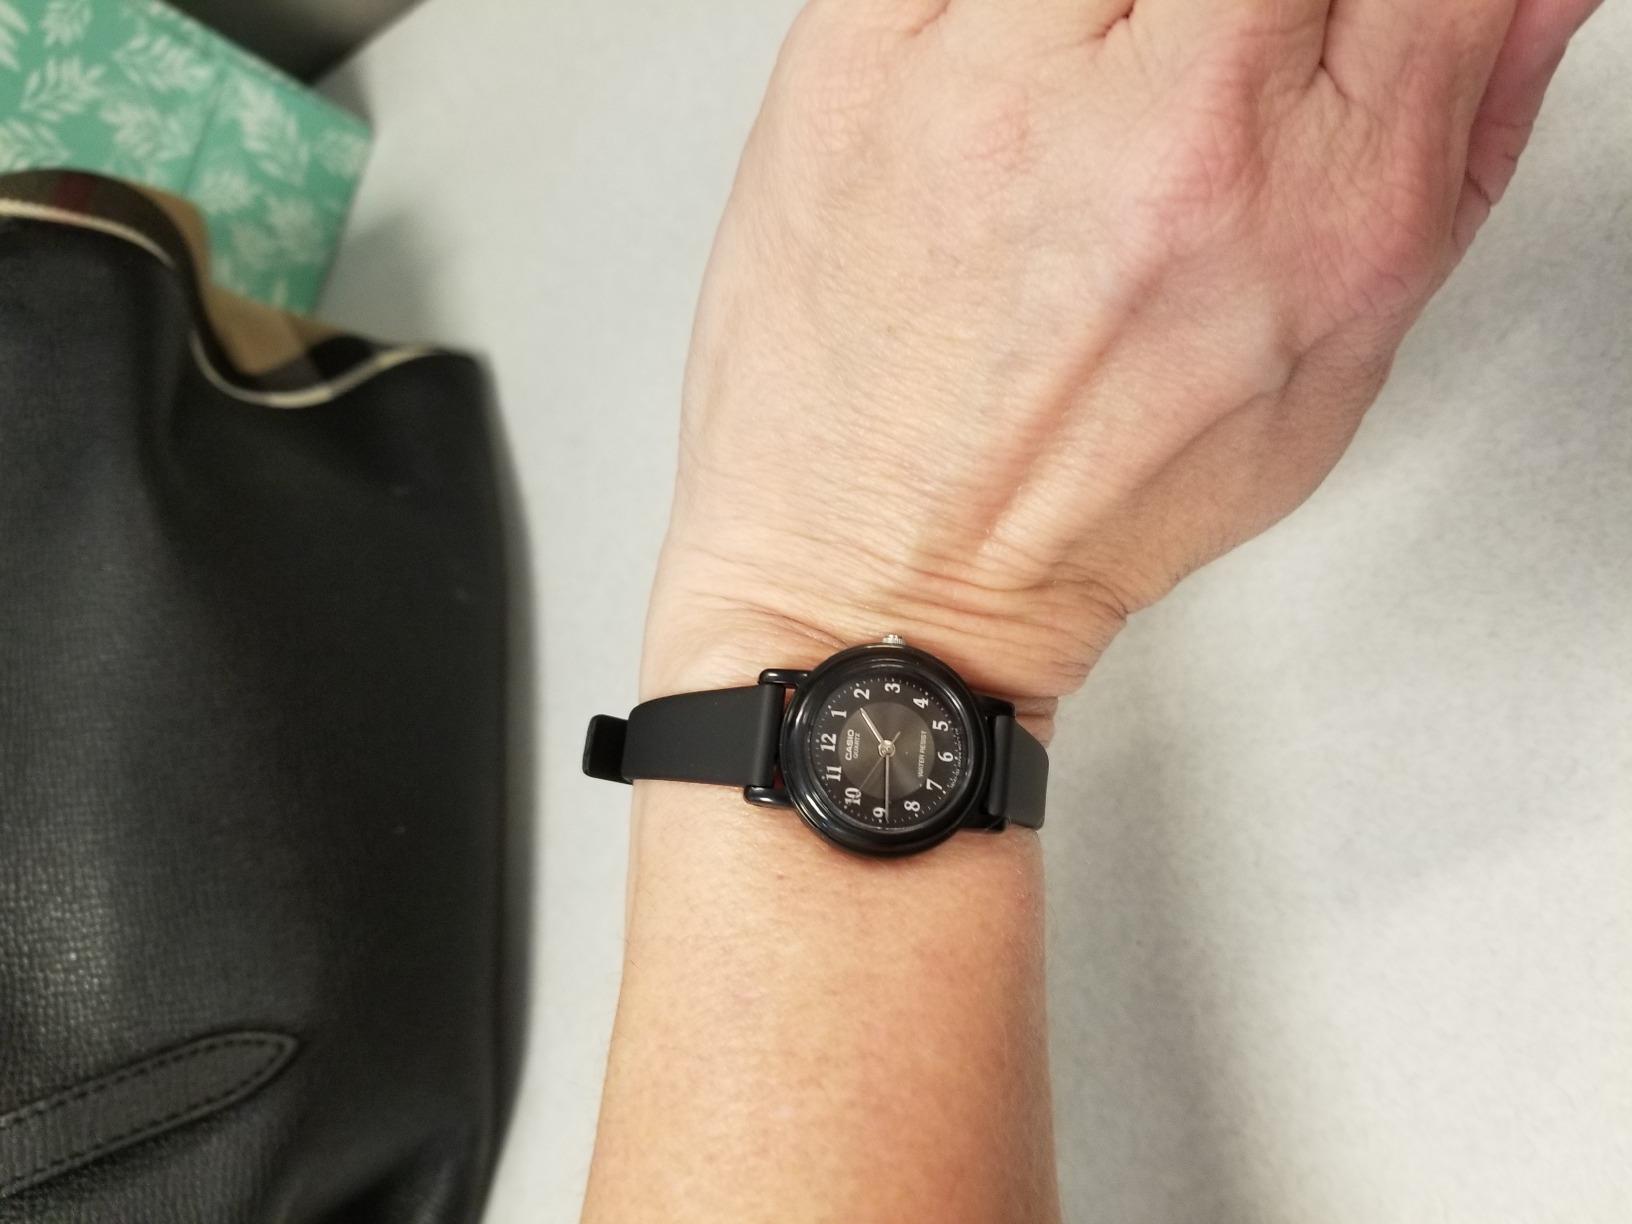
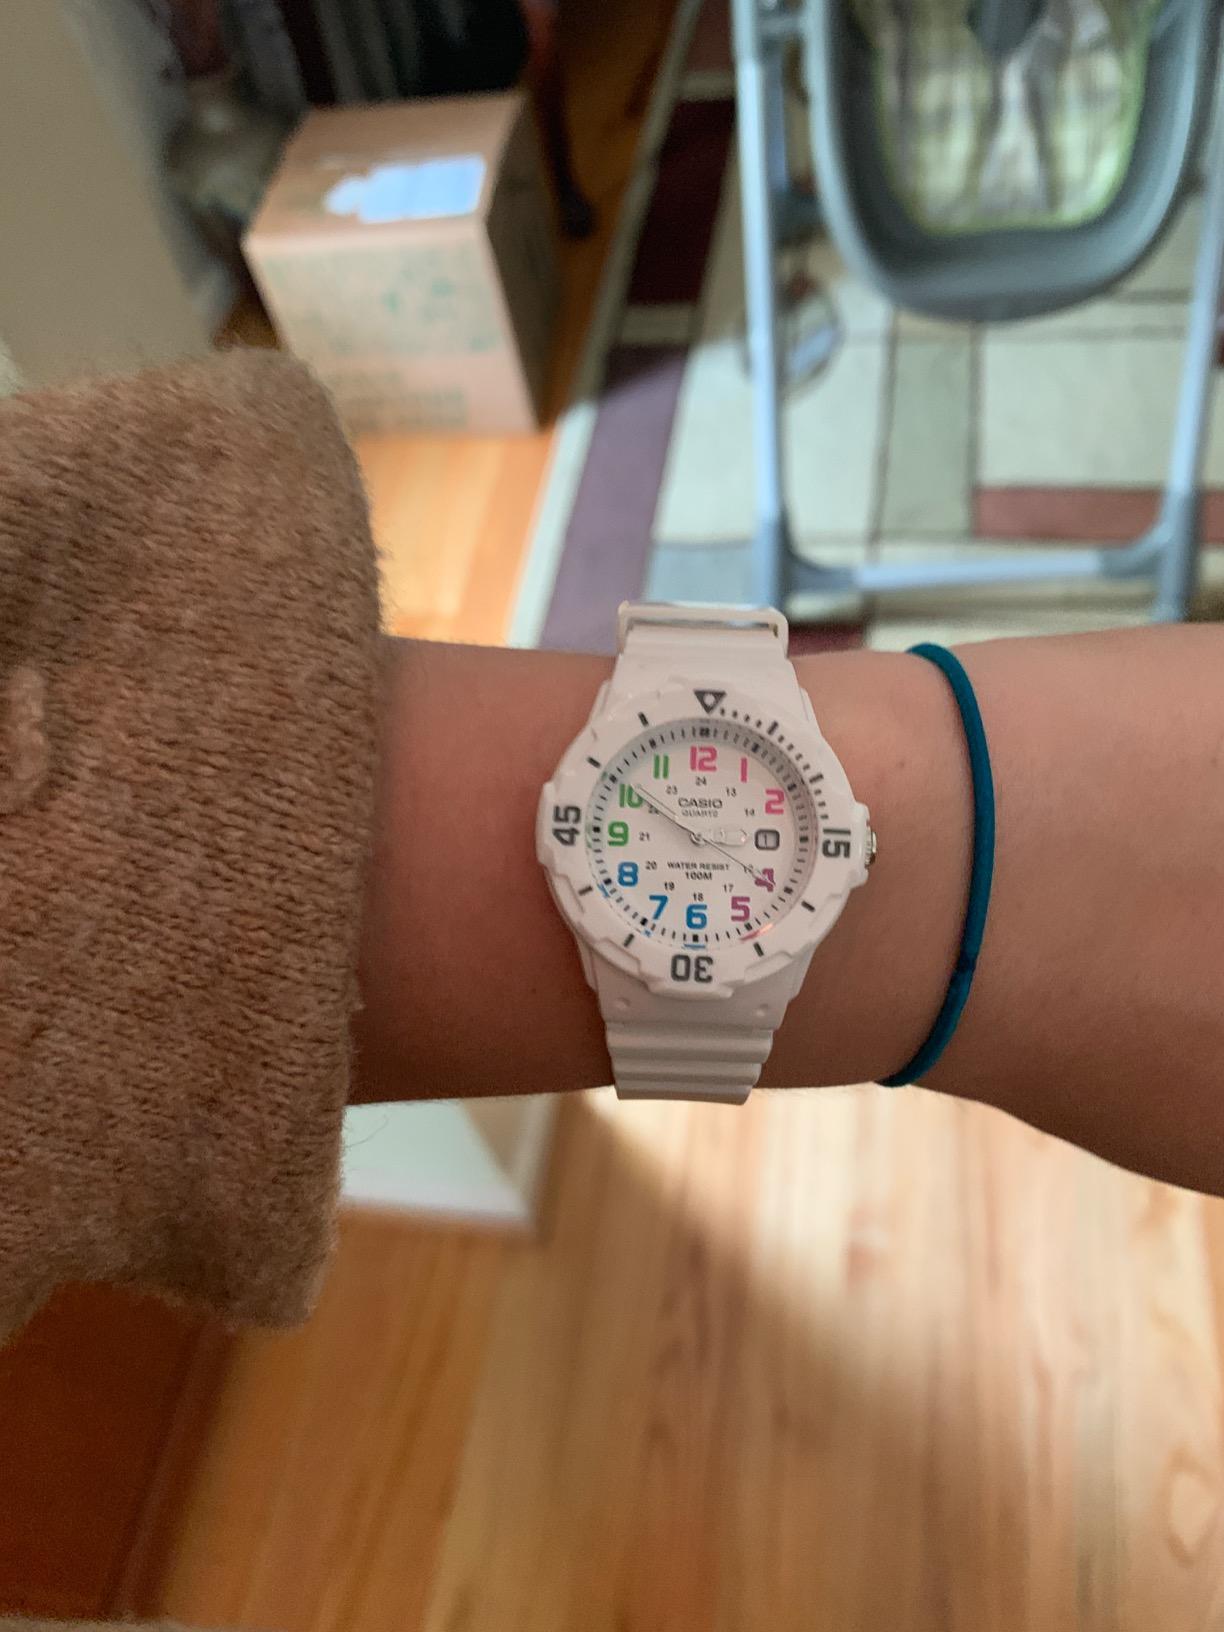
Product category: accessories_watch
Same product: no